Takeda Katsuyori

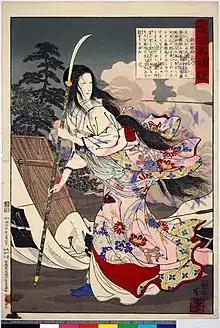
Keirin'in (Katsuyori's wife) carrying a naginata in the Battle of Tenmokuzan.

Takeda Katsuyori married Toyama Fujin, the adopted daughter of Oda Nobunaga. She died while giving birth to their son Nobukatsu in 1567.